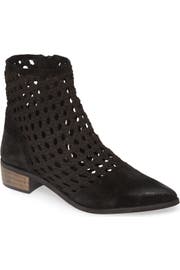
an open weave design add distinctive texture to a block heel boot that instantly elevates your casual look